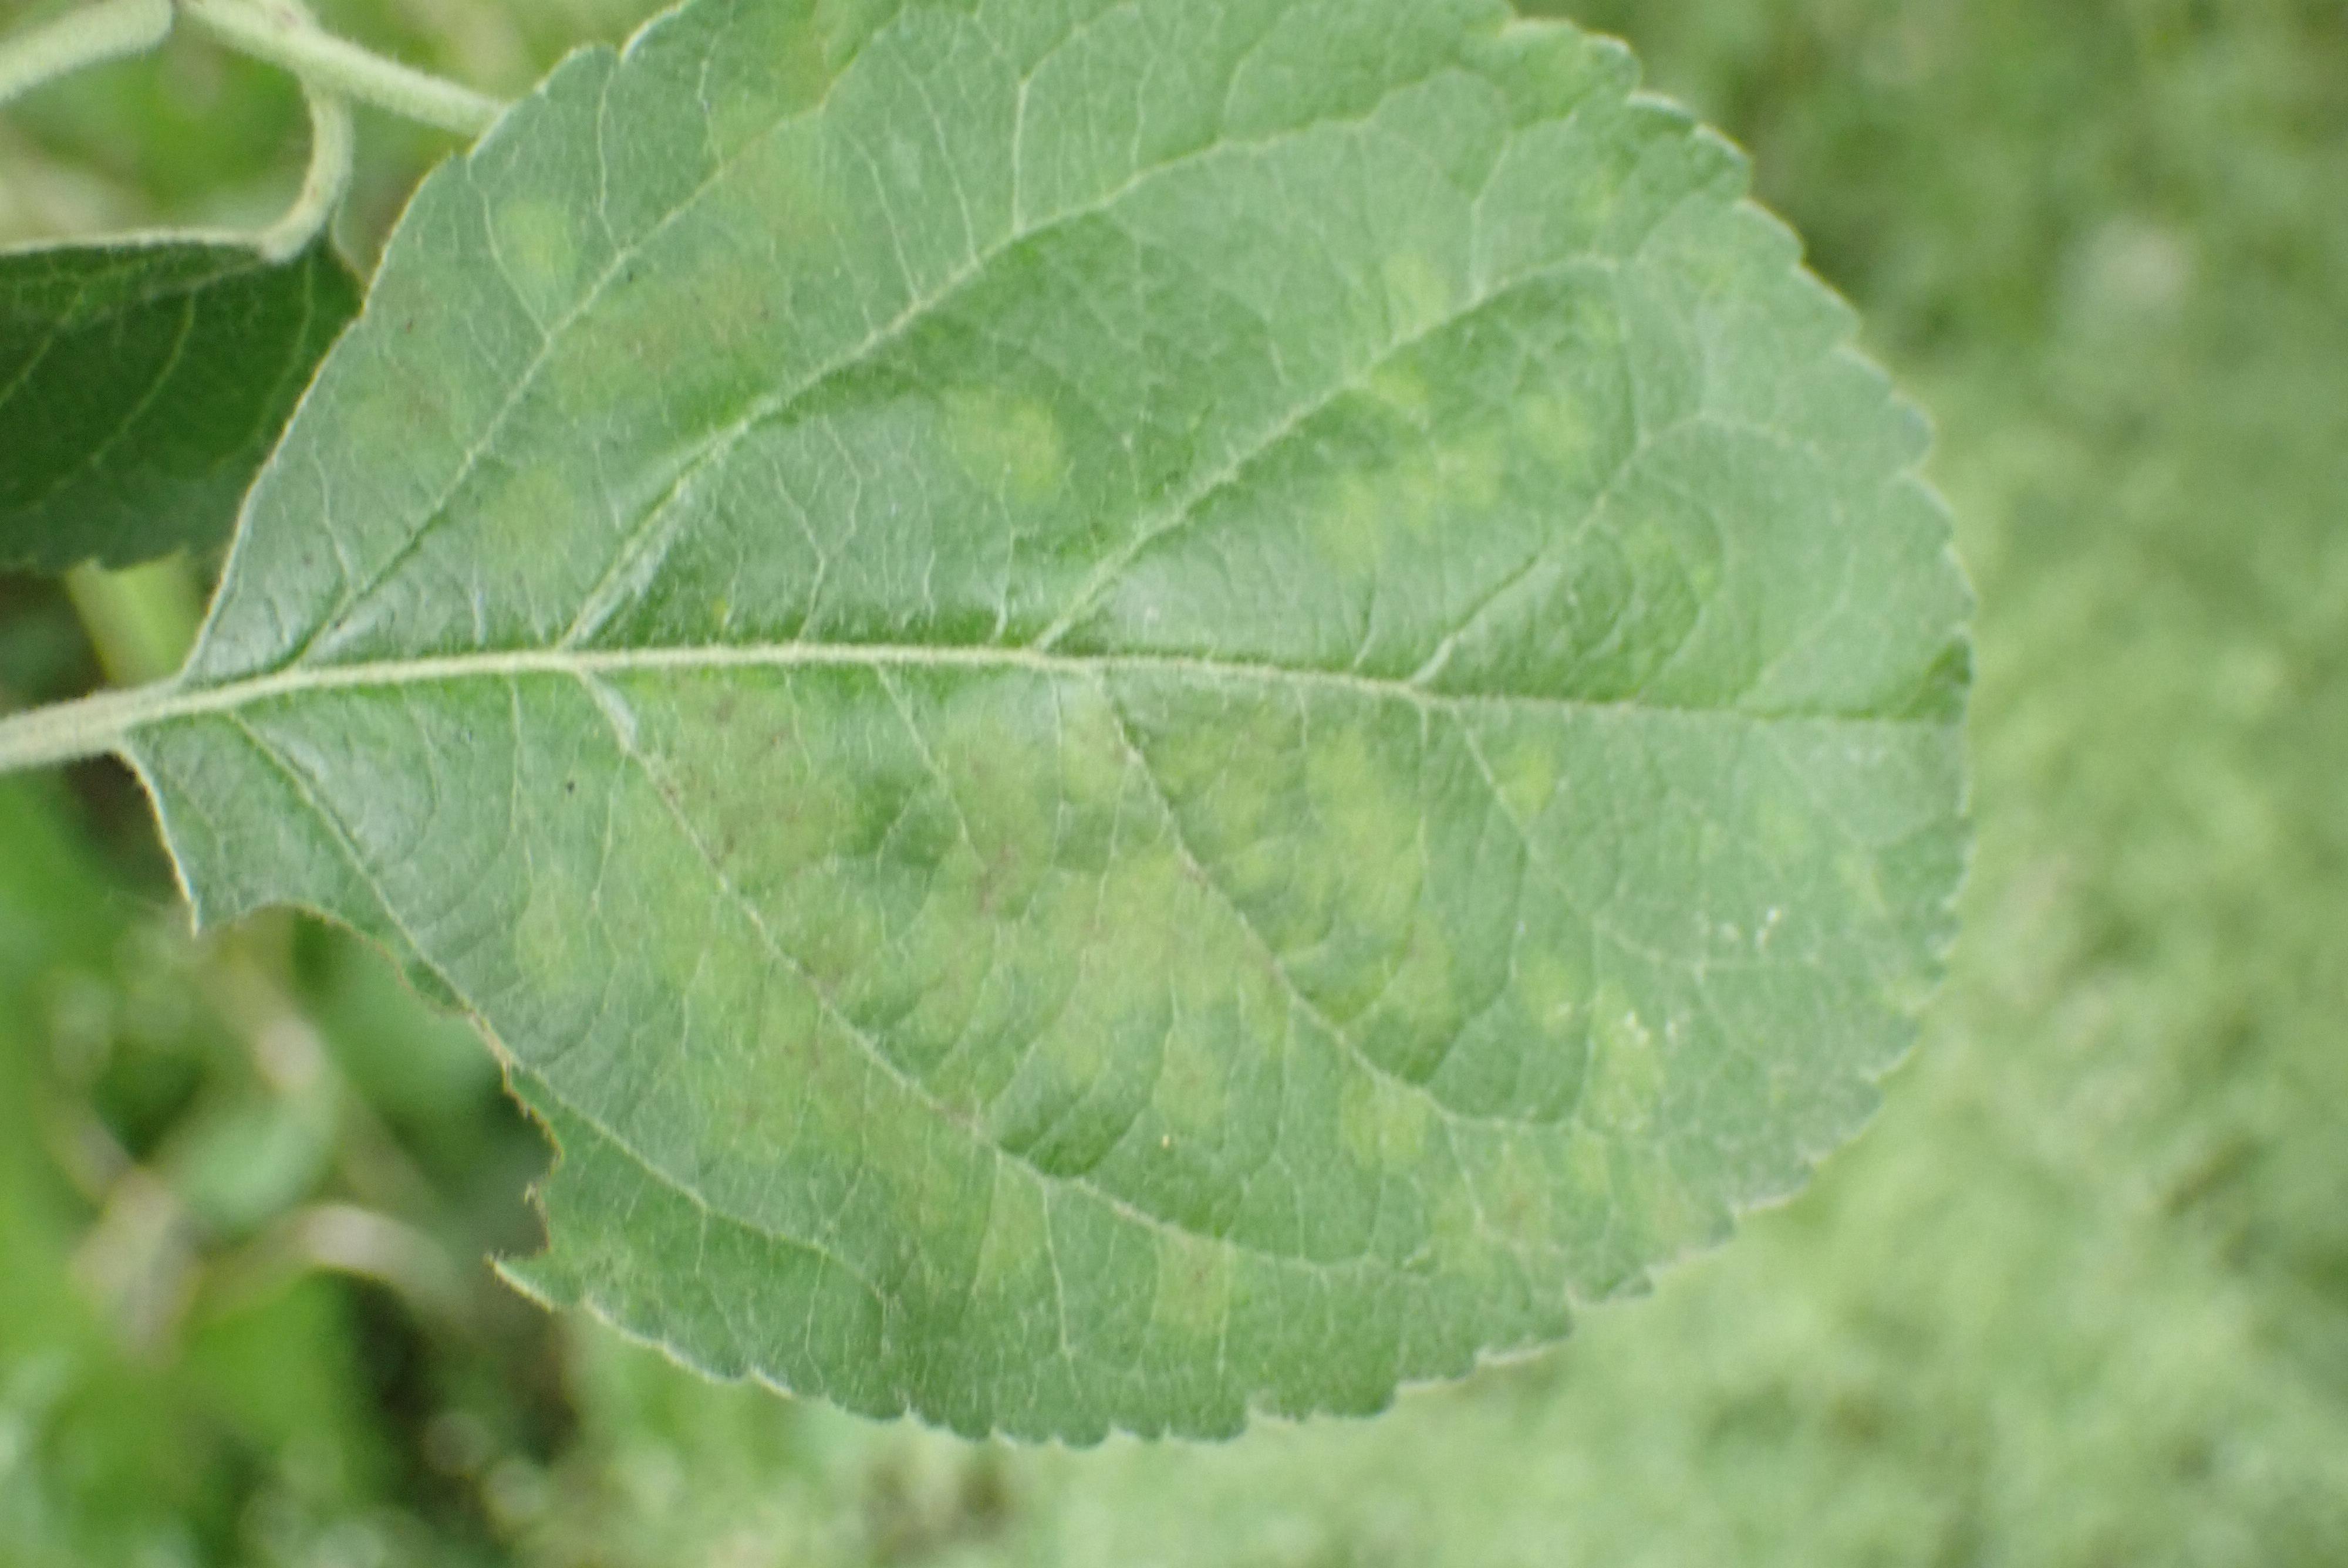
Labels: scab